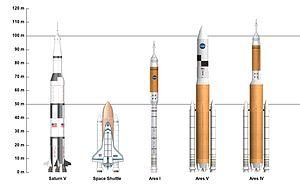
Saturn V est un lanceur spatial géant développé dans les années 1960 par l'agence spatiale américaine, la NASA, pour le programme lunaire Apollo. Utilisé entre 1967 et 1973, il a placé en orbite terrestre, sans aucun échec, les vaisseaux qui ont déposé les astronautes américains sur le sol lunaire. Cette énorme fusée d'un peu plus de 3 000 tonnes, est capable de placer jusqu'à 140 tonnes en orbite basse terrestre pour les dernières missions Apollo. Elle est développée dans le contexte de la course à l’espace opposant Américains et Soviétiques dans les années 1960. Ces circonstances permettent aux États-Unis de mobiliser des moyens financiers et humains exceptionnels pour permettre sa mise au point. La fin prématurée du programme Apollo et les restrictions budgétaires entraînent l'arrêt de la chaîne de fabrication de ce lanceur particulièrement couteux. Après un dernier vol pour mettre en orbite la station spatiale Skylab, la NASA décide de développer un lanceur réutilisable, la navette spatiale américaine, en espérant abaisser sensiblement les coûts très élevés de mise en orbite.
Saturn est une famille de lanceurs américains développée par la NASA dans les années 1960 pour le programme Apollo. Elle comprend le lanceur Saturn V développé pour permettre le lancement de l'expédition lunaire et capable de placer 110 tonnes en orbite basse et les fusées Saturn I et Saturn IB qui ont permis la mise au point par étapes de la fusée géante.